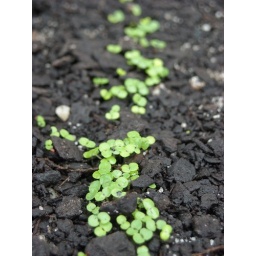
row of oregano grown from seed in the green house